Wallace E. Pierce

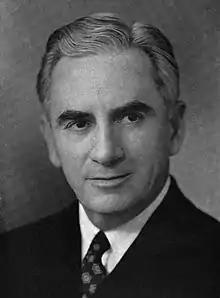

Wallace Edgar Pierce (December 9, 1881 – January 3, 1940) was a Republican member of the United States House of Representatives from New York.